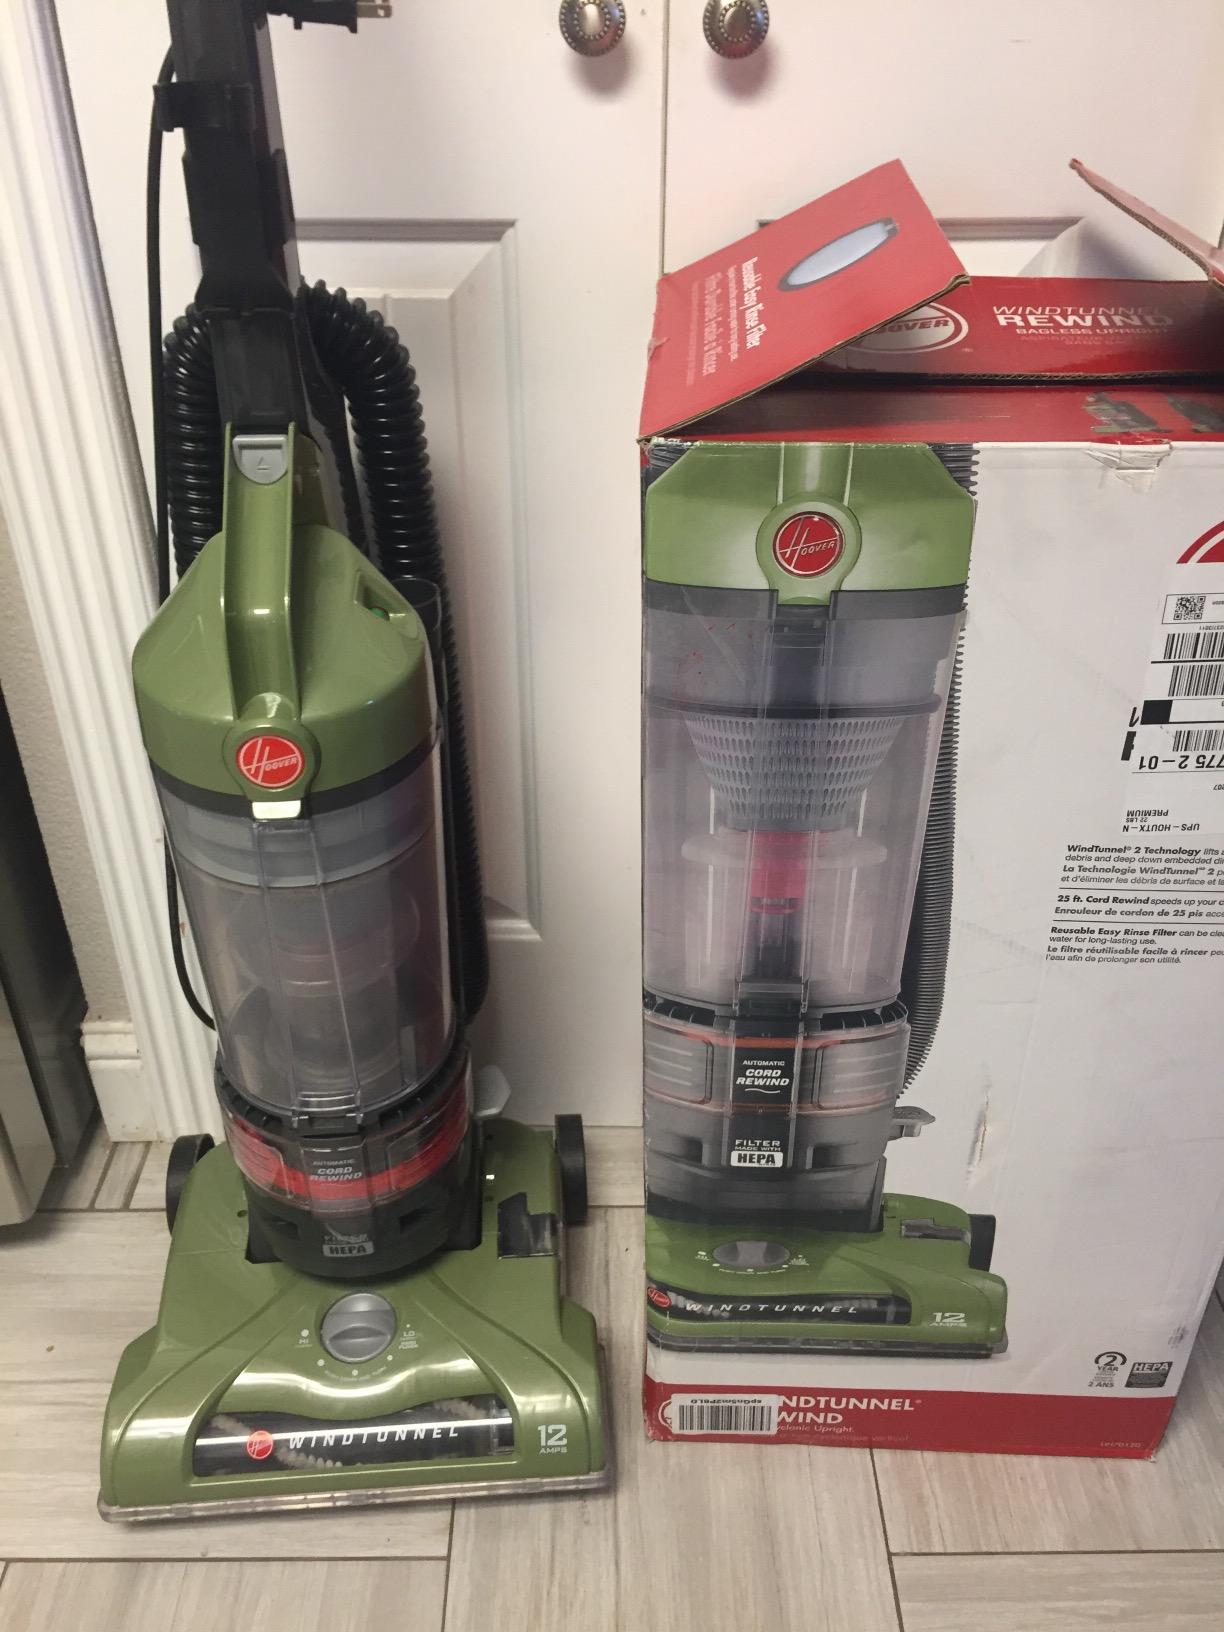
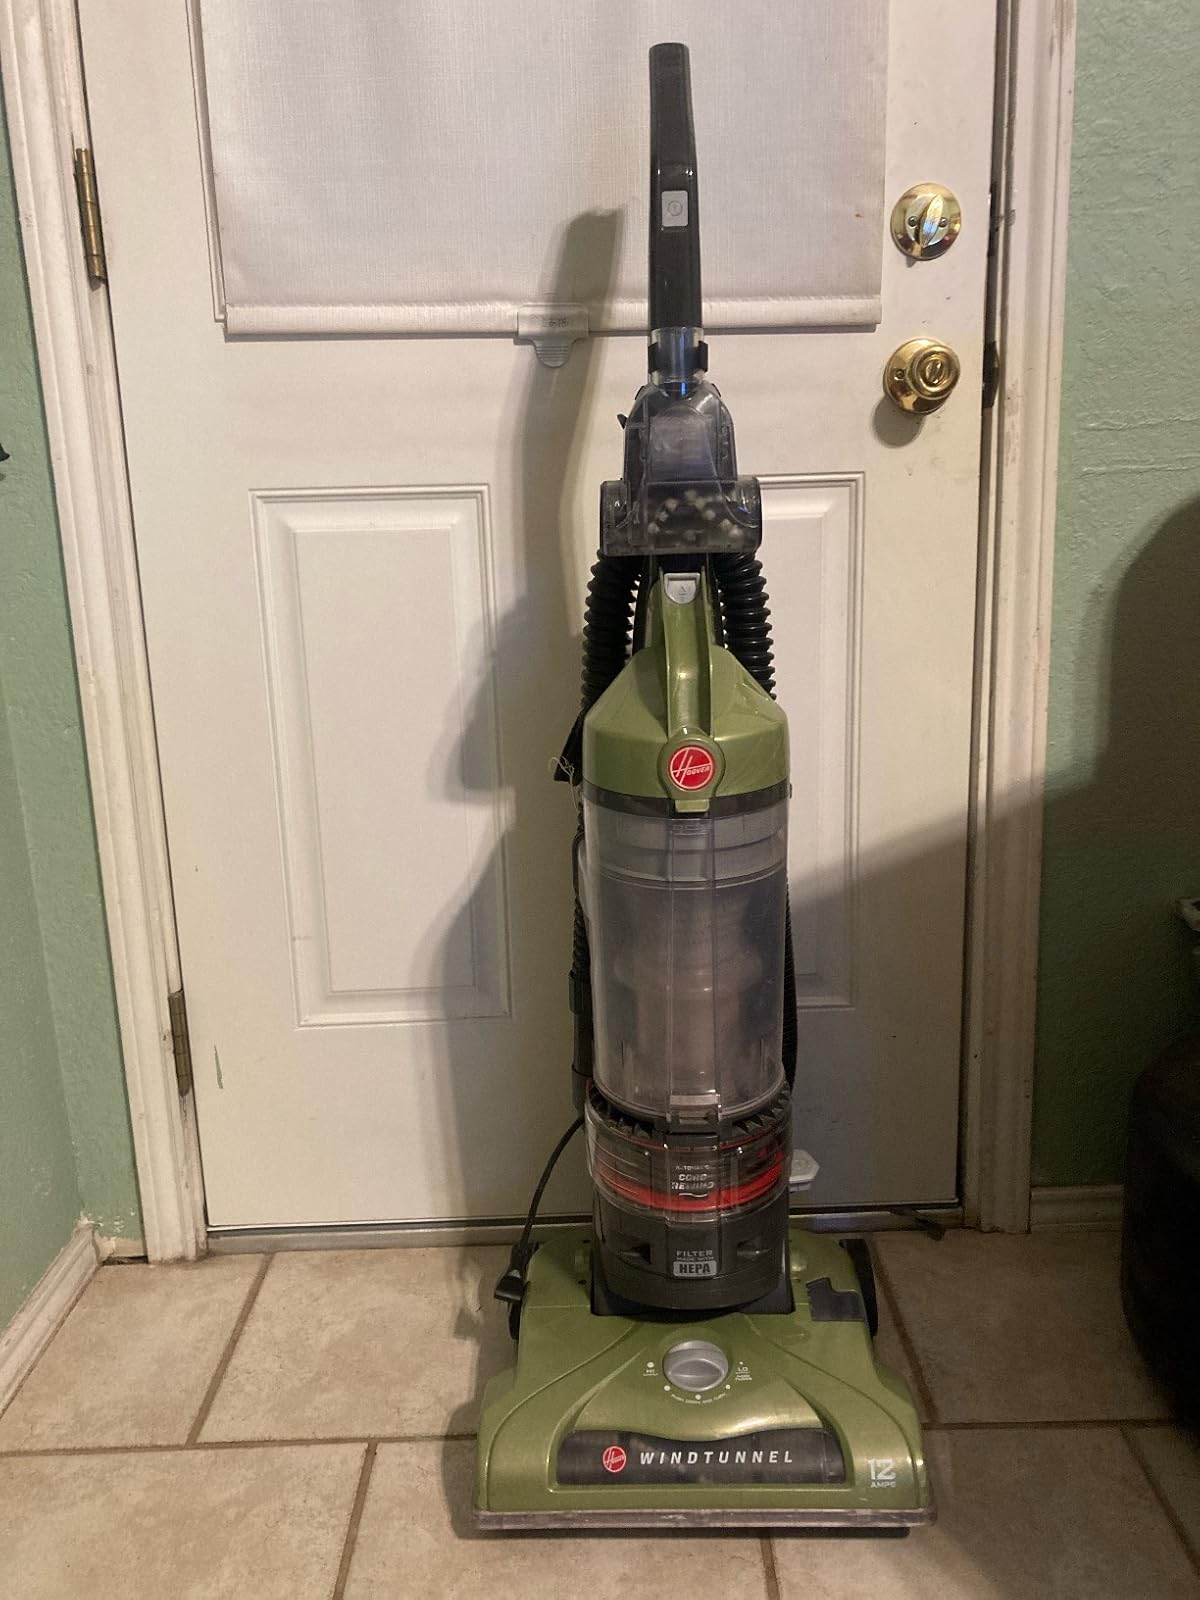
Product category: items_vacuum
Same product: yes